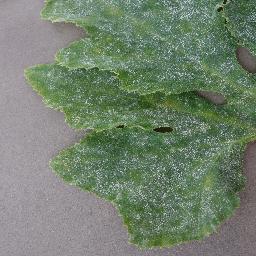
Label: Squash___Powdery_mildew